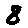
Label: 8